Breakthrough T1D

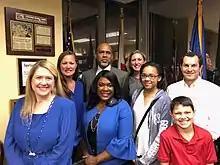
Representatives from Breakthrough T1D (formally known as JDRF) with Terri Sewell on Capitol Hill in 2018

Breakthrough T1D’s Government Day is an annual event where volunteer advocates tell their stories to illustrate the financial, medical, and emotional costs of type 1 diabetes to national leaders in the U.S. and help develop policy responses.